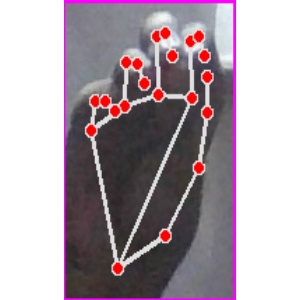
अक्षर: ङ